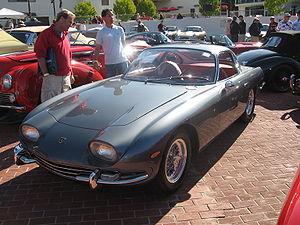
Lamborghini est un constructeur automobile fondé en 1963 par l'industriel Ferruccio Lamborghini et installé à Sant'Agata Bolognese en Italie.